Kai Holst

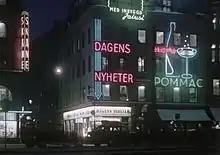
Stureplan in Stockholm in 1943

In the summer of 1943 Holst had to flee to neutral Sweden. After hiding at a fur-farm in Mesnali he was accompanied over the border by a border guide at Svinesund on 5 August. He was arrested on entering Sweden and explained that he had to flee as he had been in possession of a radio without permission, had listened to news from London, and had spread it to others. He did not say anything about his work with Milorg. After being questioned by the Swedish authorities in Strömstad, as a refugee from Norway he was sent to Kjesäter and after further questioning there given permission to travel to Stockholm.